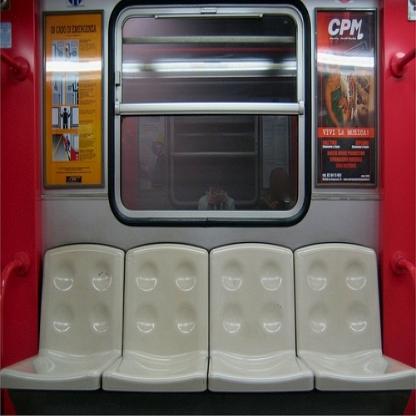
Scene: Indoor